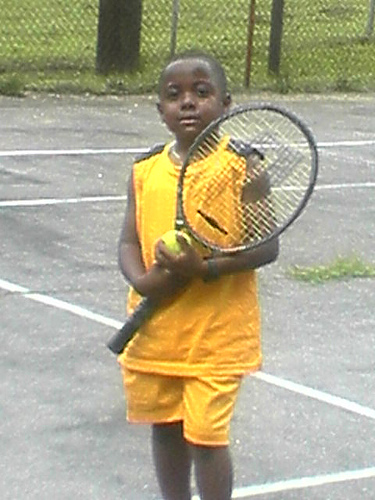
cái vợt và quả bóng tennis đang được cầm bởi đứa trẻ